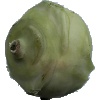
Label: kohlrabi